Fula language

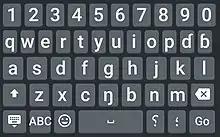
Smartphone keyboard used for Fula, with the special letters D with hook (ɗ), B with hook (ɓ) and eng (ŋ).

When written using the Latin script, Fula uses the following additional special "hooked" characters to distinguish meaningfully different sounds in the language: Ɓ/ɓ , Ɗ/ɗ , Ŋ/ŋ , Ɲ/ɲ , Ƴ/ƴ . The letters c, j, and r, respectively represent the sounds [], [], and []. Double vowel characters indicate that the vowels are elongated. An apostrophe (ʼ) is used as a glottal stop. It uses the five vowel system denoting vowel sounds and their lengths. In Nigeria ʼy substitutes ƴ, and in Senegal Ñ/ñ is used instead of ɲ.